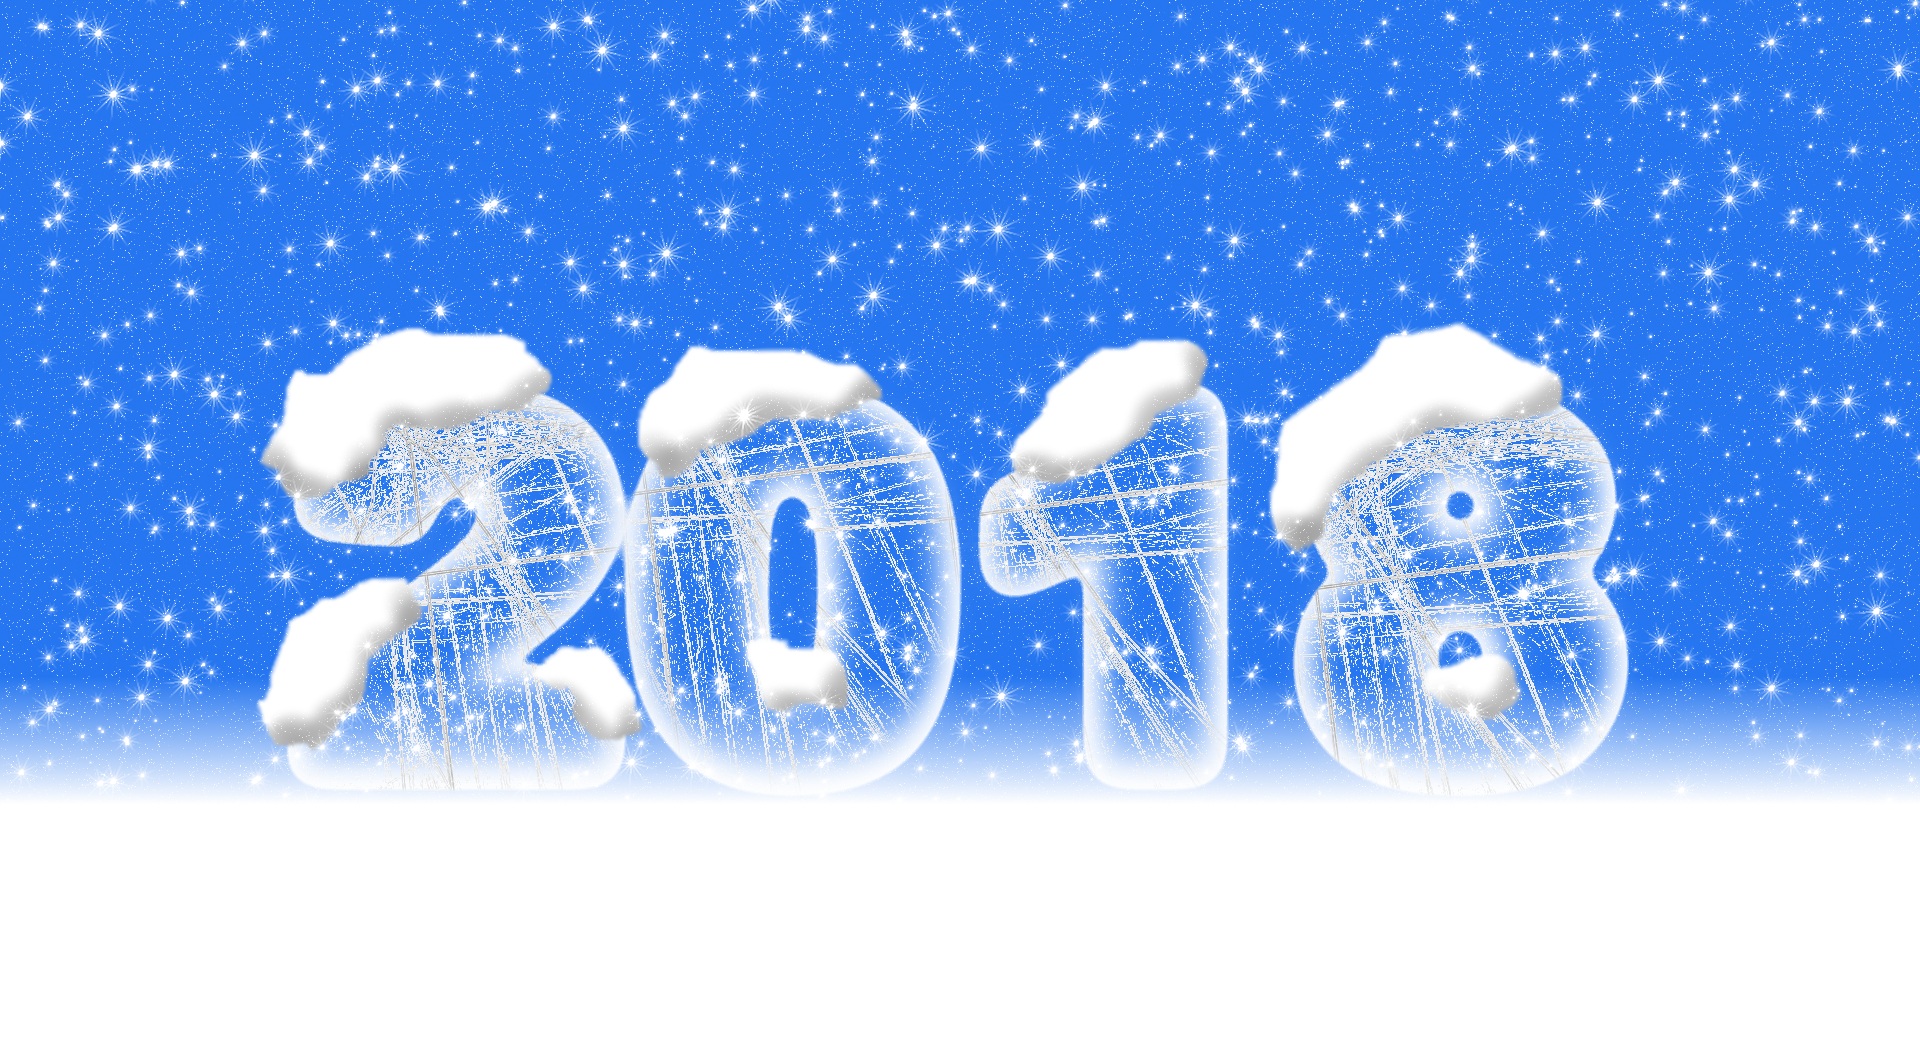
snow, winter, white, number, frozen, blue, font, illustration, logo, text, lettering, computer graphics, new year's eve, new year's day, happy new year, 2018